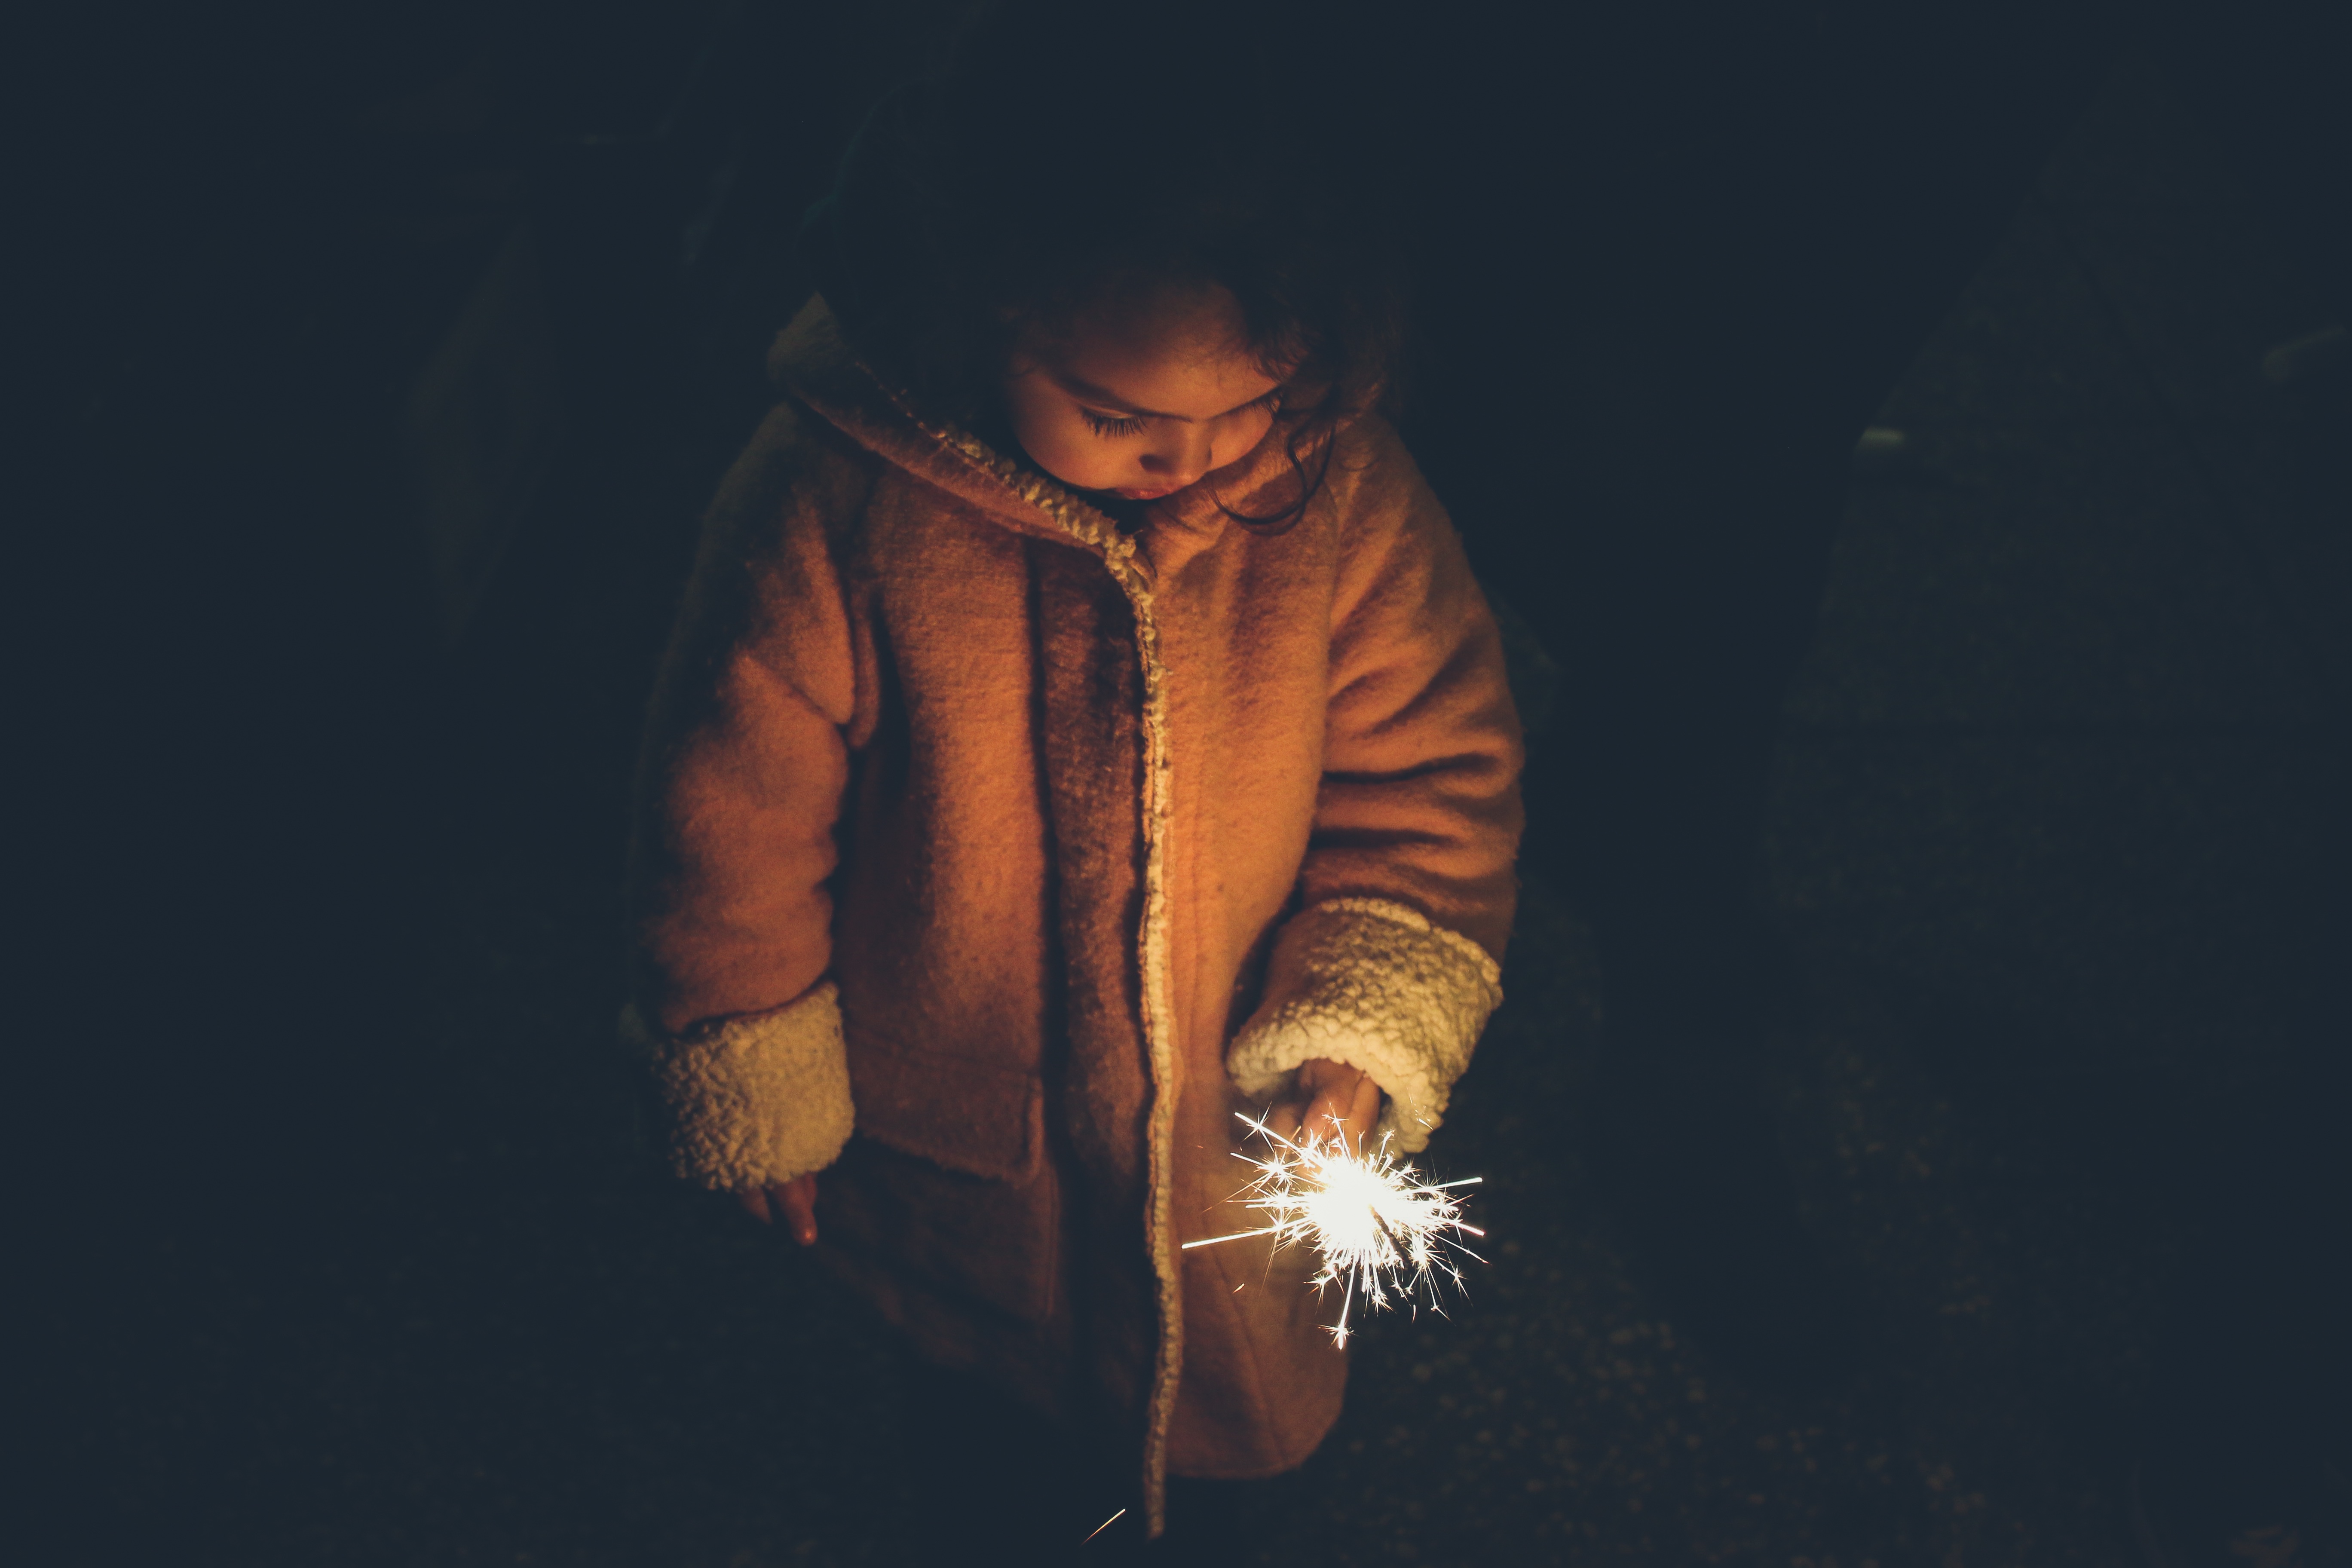
hand, light, sparkler, firework, child, darkness, child holding firework, sparkle, macro photography